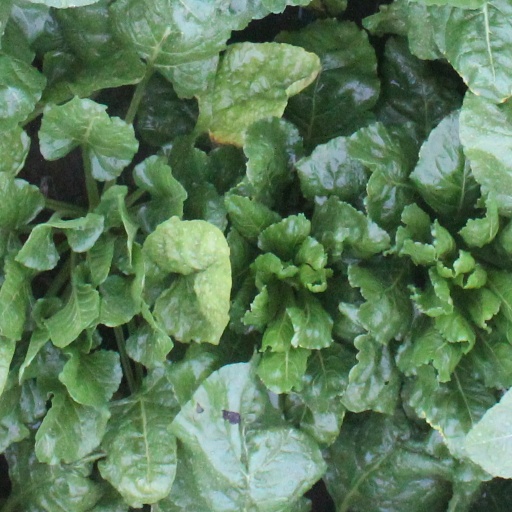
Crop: sugar beet